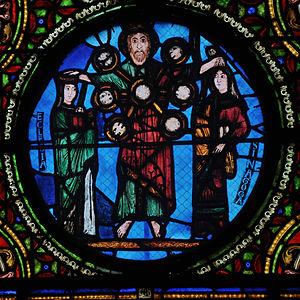
Vitrail de la Basilique Saint-Denis (chapelle Saint Pérégrin). Vitrail des Allégories de Saint Paul dit "" vitrail anagogique"". Détail d'un médaillon: le Christ entre l'Eglise et la Synagogue. Abbé Suger, 12ème siècle."
Ecclesia et Synagoga est une double allégorie fréquente dans l'art chrétien du Moyen Âge. Deux femmes sont représentées, l'une et l'autre jeunes et belles. Ecclesia symbolise le christianisme, et Synagoga le judaïsme, mais plus précisément son « aveuglement », puisque, selon le point de vue chrétien, le peuple juif n'a pas su reconnaître la divinité de Jésus-Christ. L'Église catholique apparaît sous les traits d'une figure royale : la tête droite, coiffée d'une couronne, elle tient dans sa main un sceptre ou une hampe crucifère. À l'inverse, la Synagogue est tête nue, les cheveux défaits, les yeux couverts d'un bandeau ; elle tient une lance brisée et parfois sa main gauche laisse échapper les Tables de la Loi ou les rouleaux de la Torah.